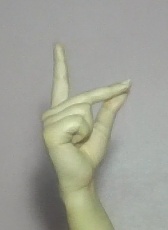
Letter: ta